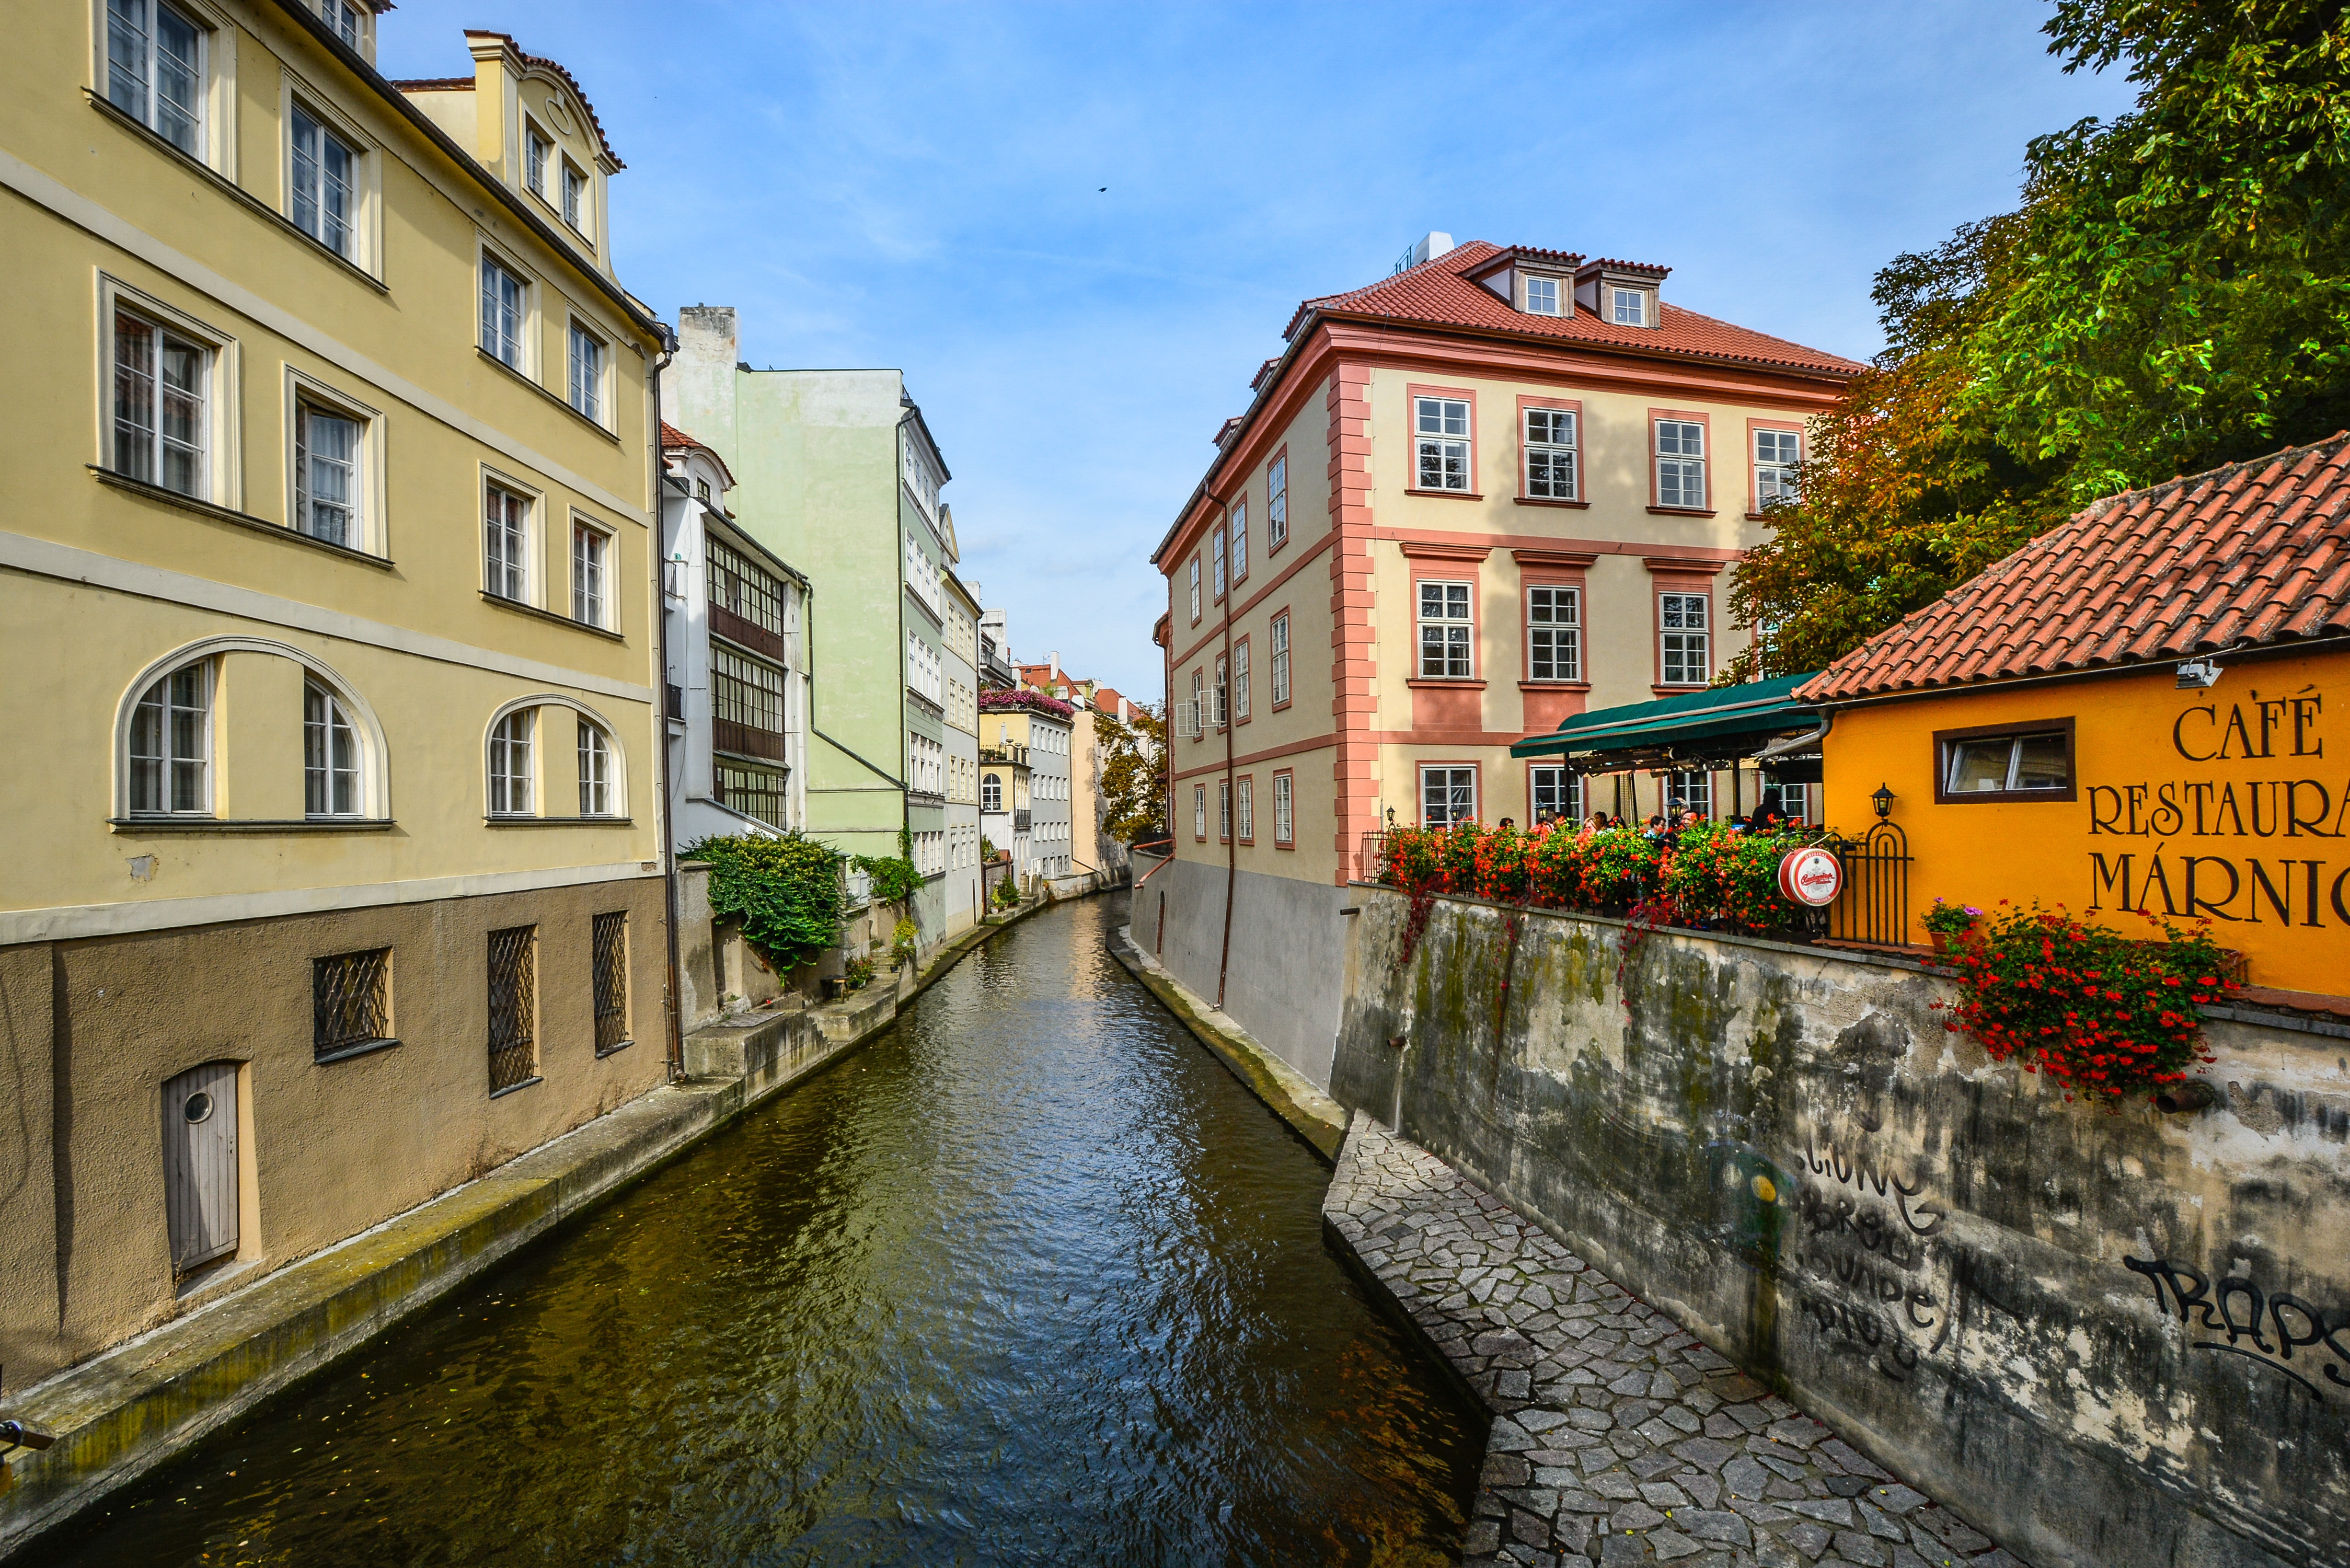
cafe, town, city, river, canal, cityscape, prague, tourism, waterway, body of water, czech, praha, neighbourhood, landform, geographical feature